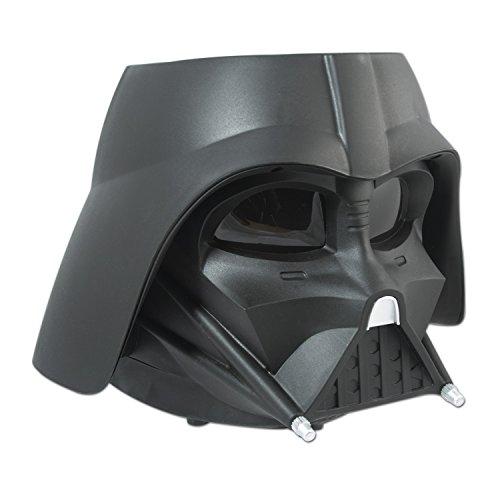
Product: Uncanny Brands Star Wars Darth Vader Elite 2-Slice Toaster- Star Wars Icon Logo onto Your Toast
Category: Home & Kitchen | Kitchen & Dining | Small Appliances | Ovens & Toasters | Toasters
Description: TOASTS STAR WARS ICONIC LOGO ON YOUR BREAD - When the toast pops up, Star Wars logo appears on each slice.
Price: $42.99